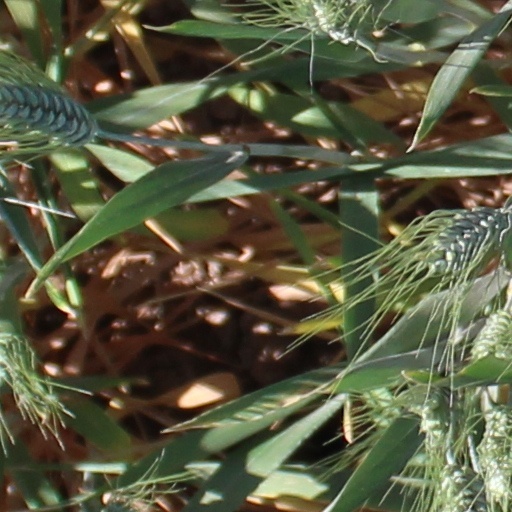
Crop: wheat